Charles de Gaulle during World War II

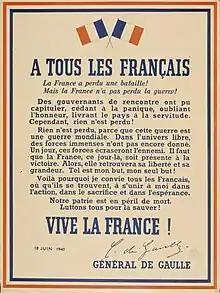
"To all Frenchmen": de Gaulle exhorting the French to resist the German occupation

De Gaulle visited Reynaud, who still hoped to escape to French North Africa and declined to come to London. Reynaud still had control of secret government funds until the handover of power the next day. It has been suggested that he ordered de Gaulle to go to London, but no written evidence has ever been found to confirm this. Georges Mandel also refused to come.